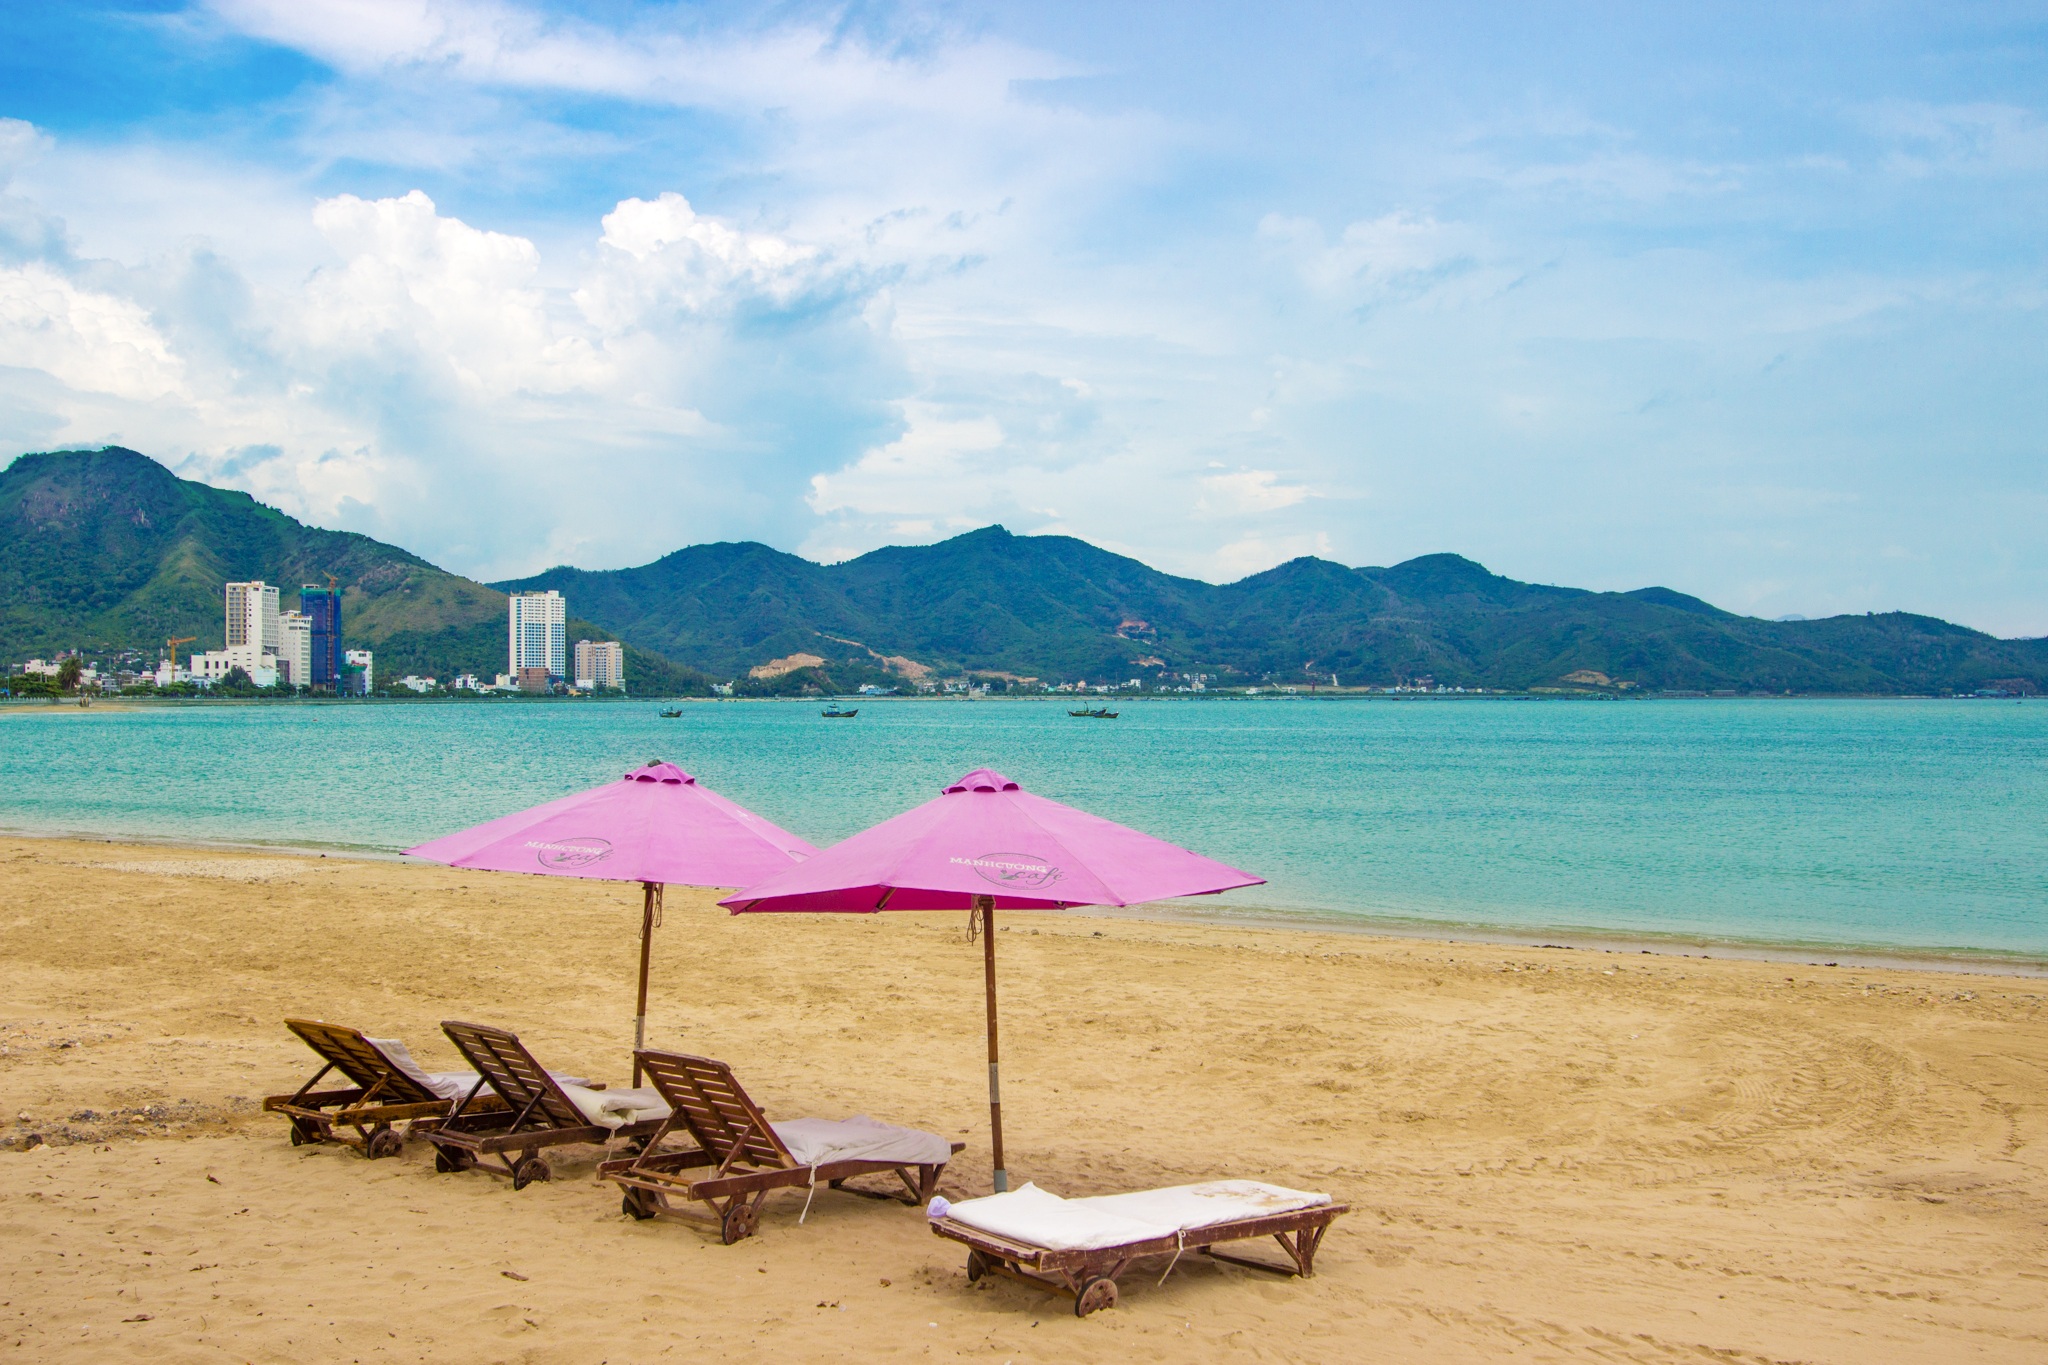
beach, sea, coast, sand, ocean, shore, home, vacation, male, lagoon, bay, island, page, body of water, write, pallet, cape, the sea, than